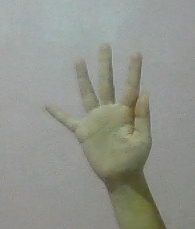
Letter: sheen